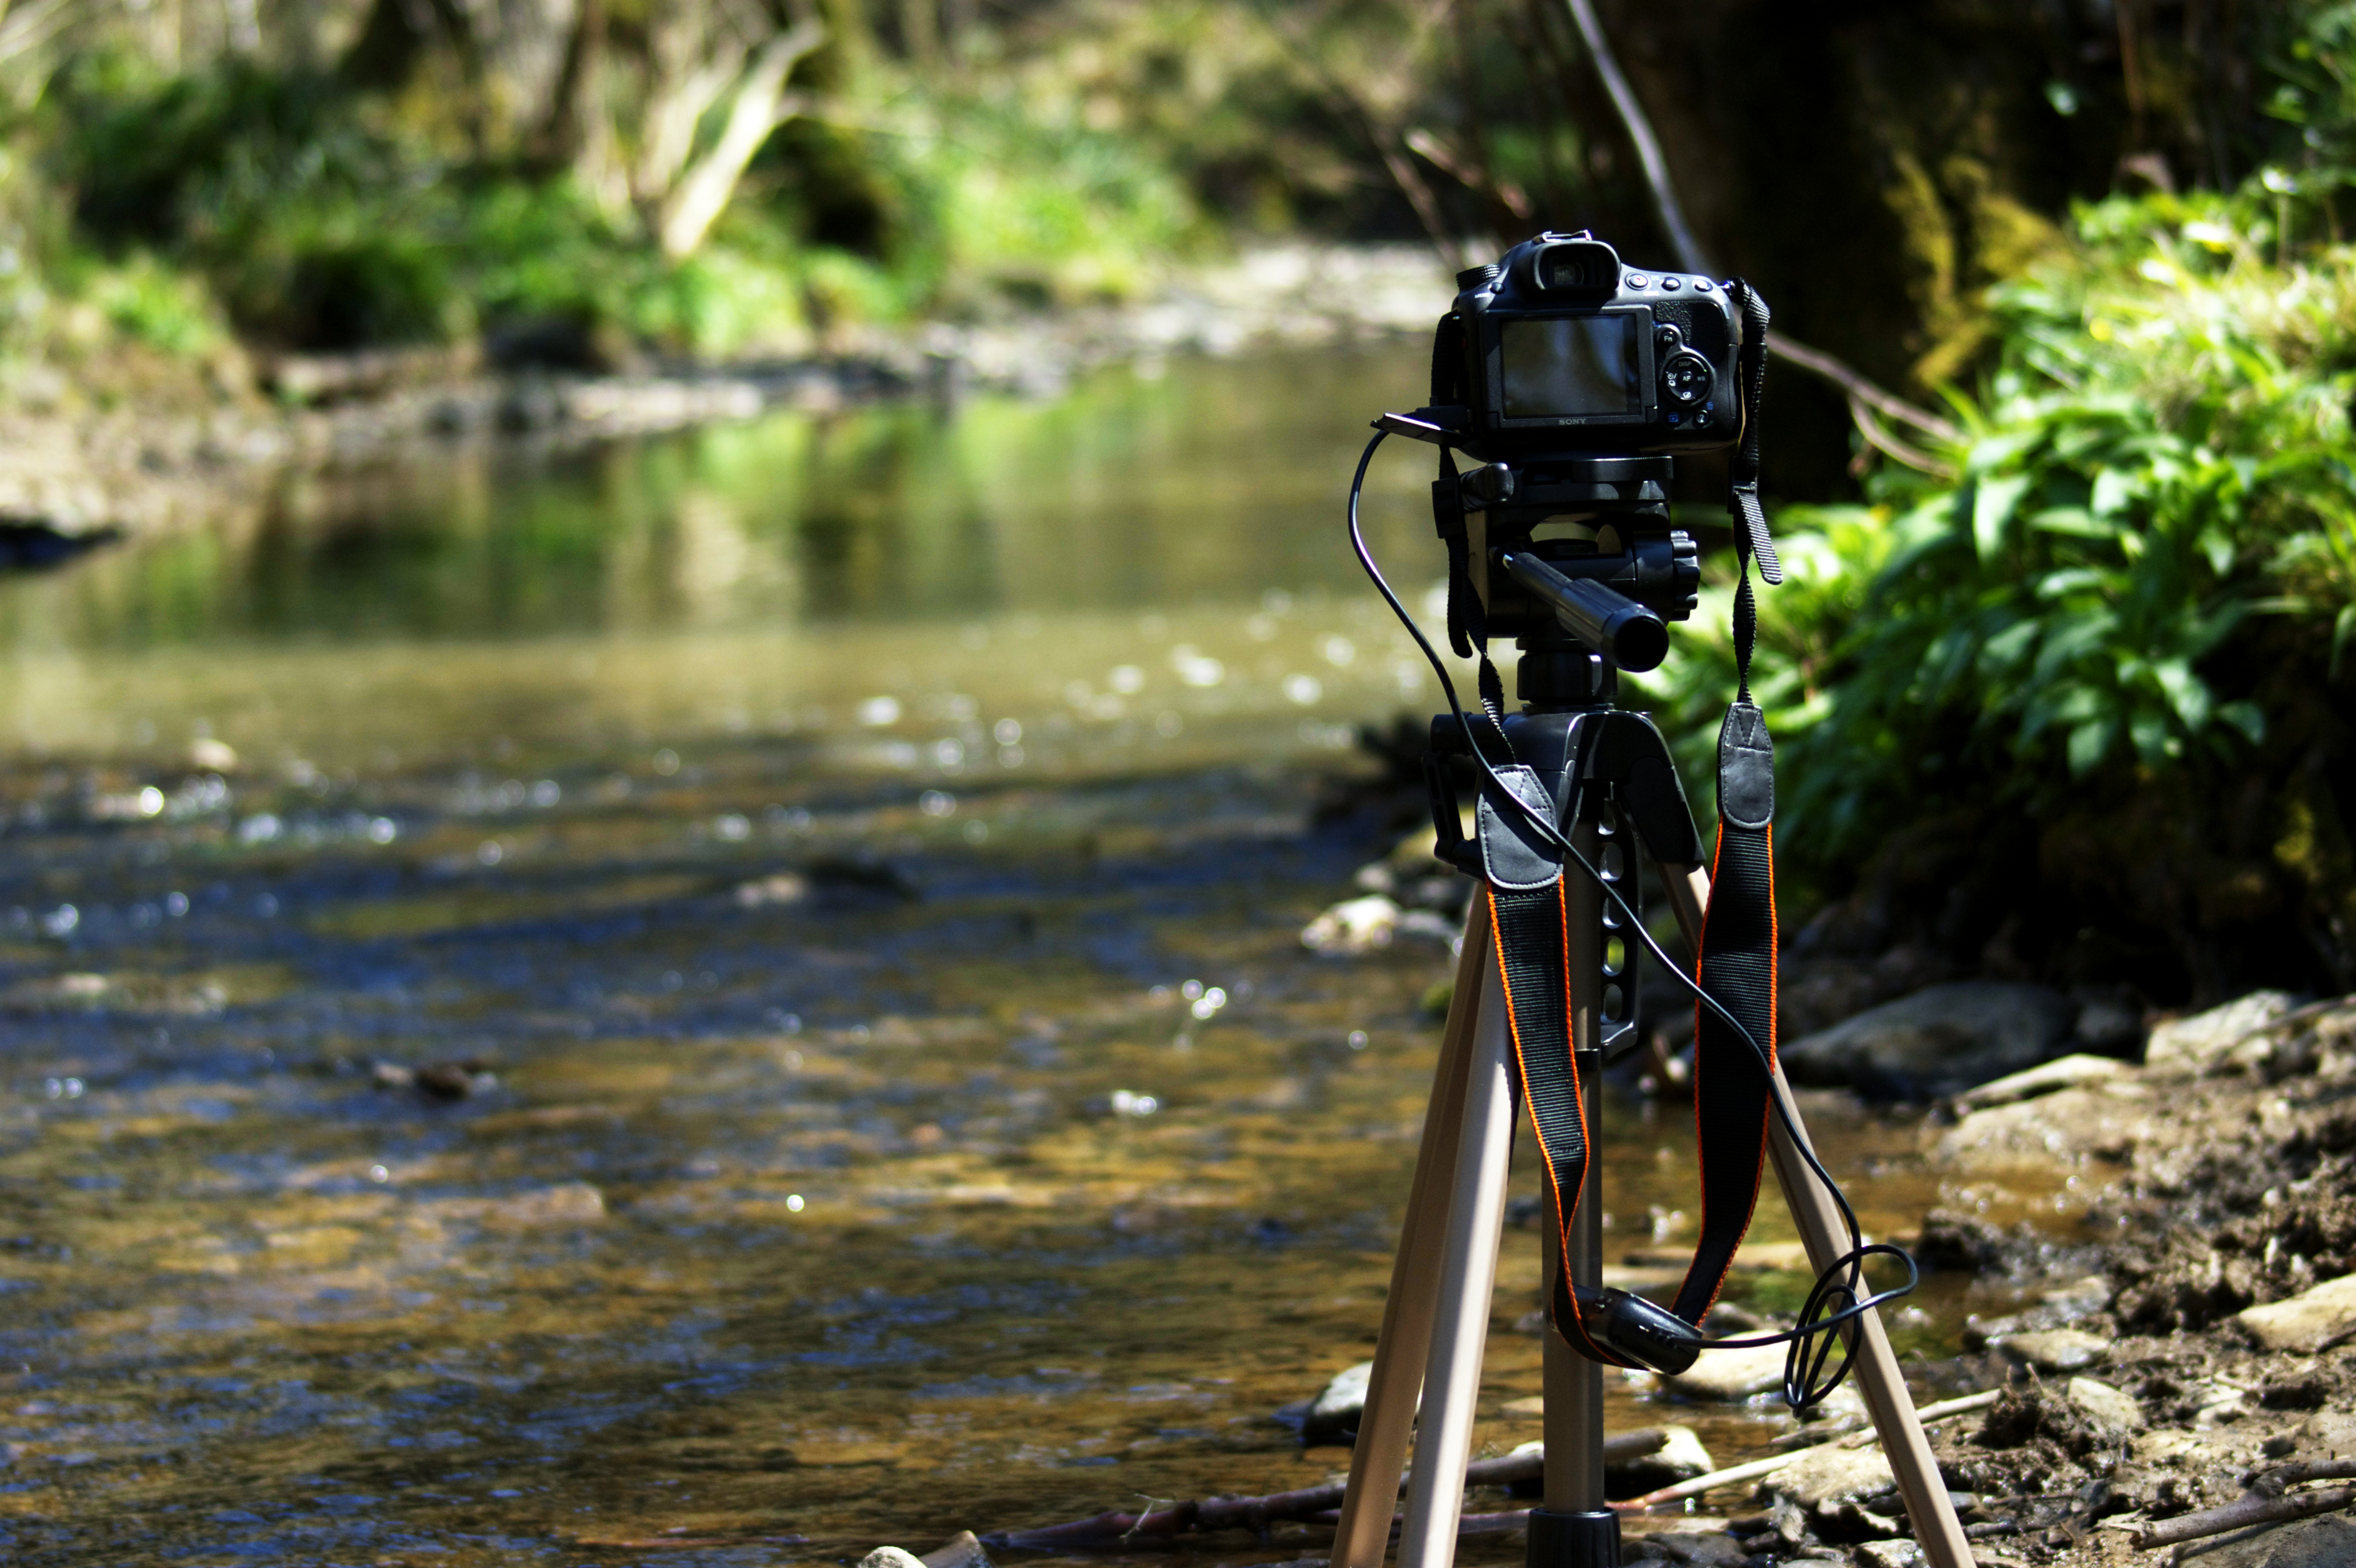
nature, trail, bicycle, green, vehicle, autumn, mountain bike, cycling, freeride, mountain biking, downhill mountain biking